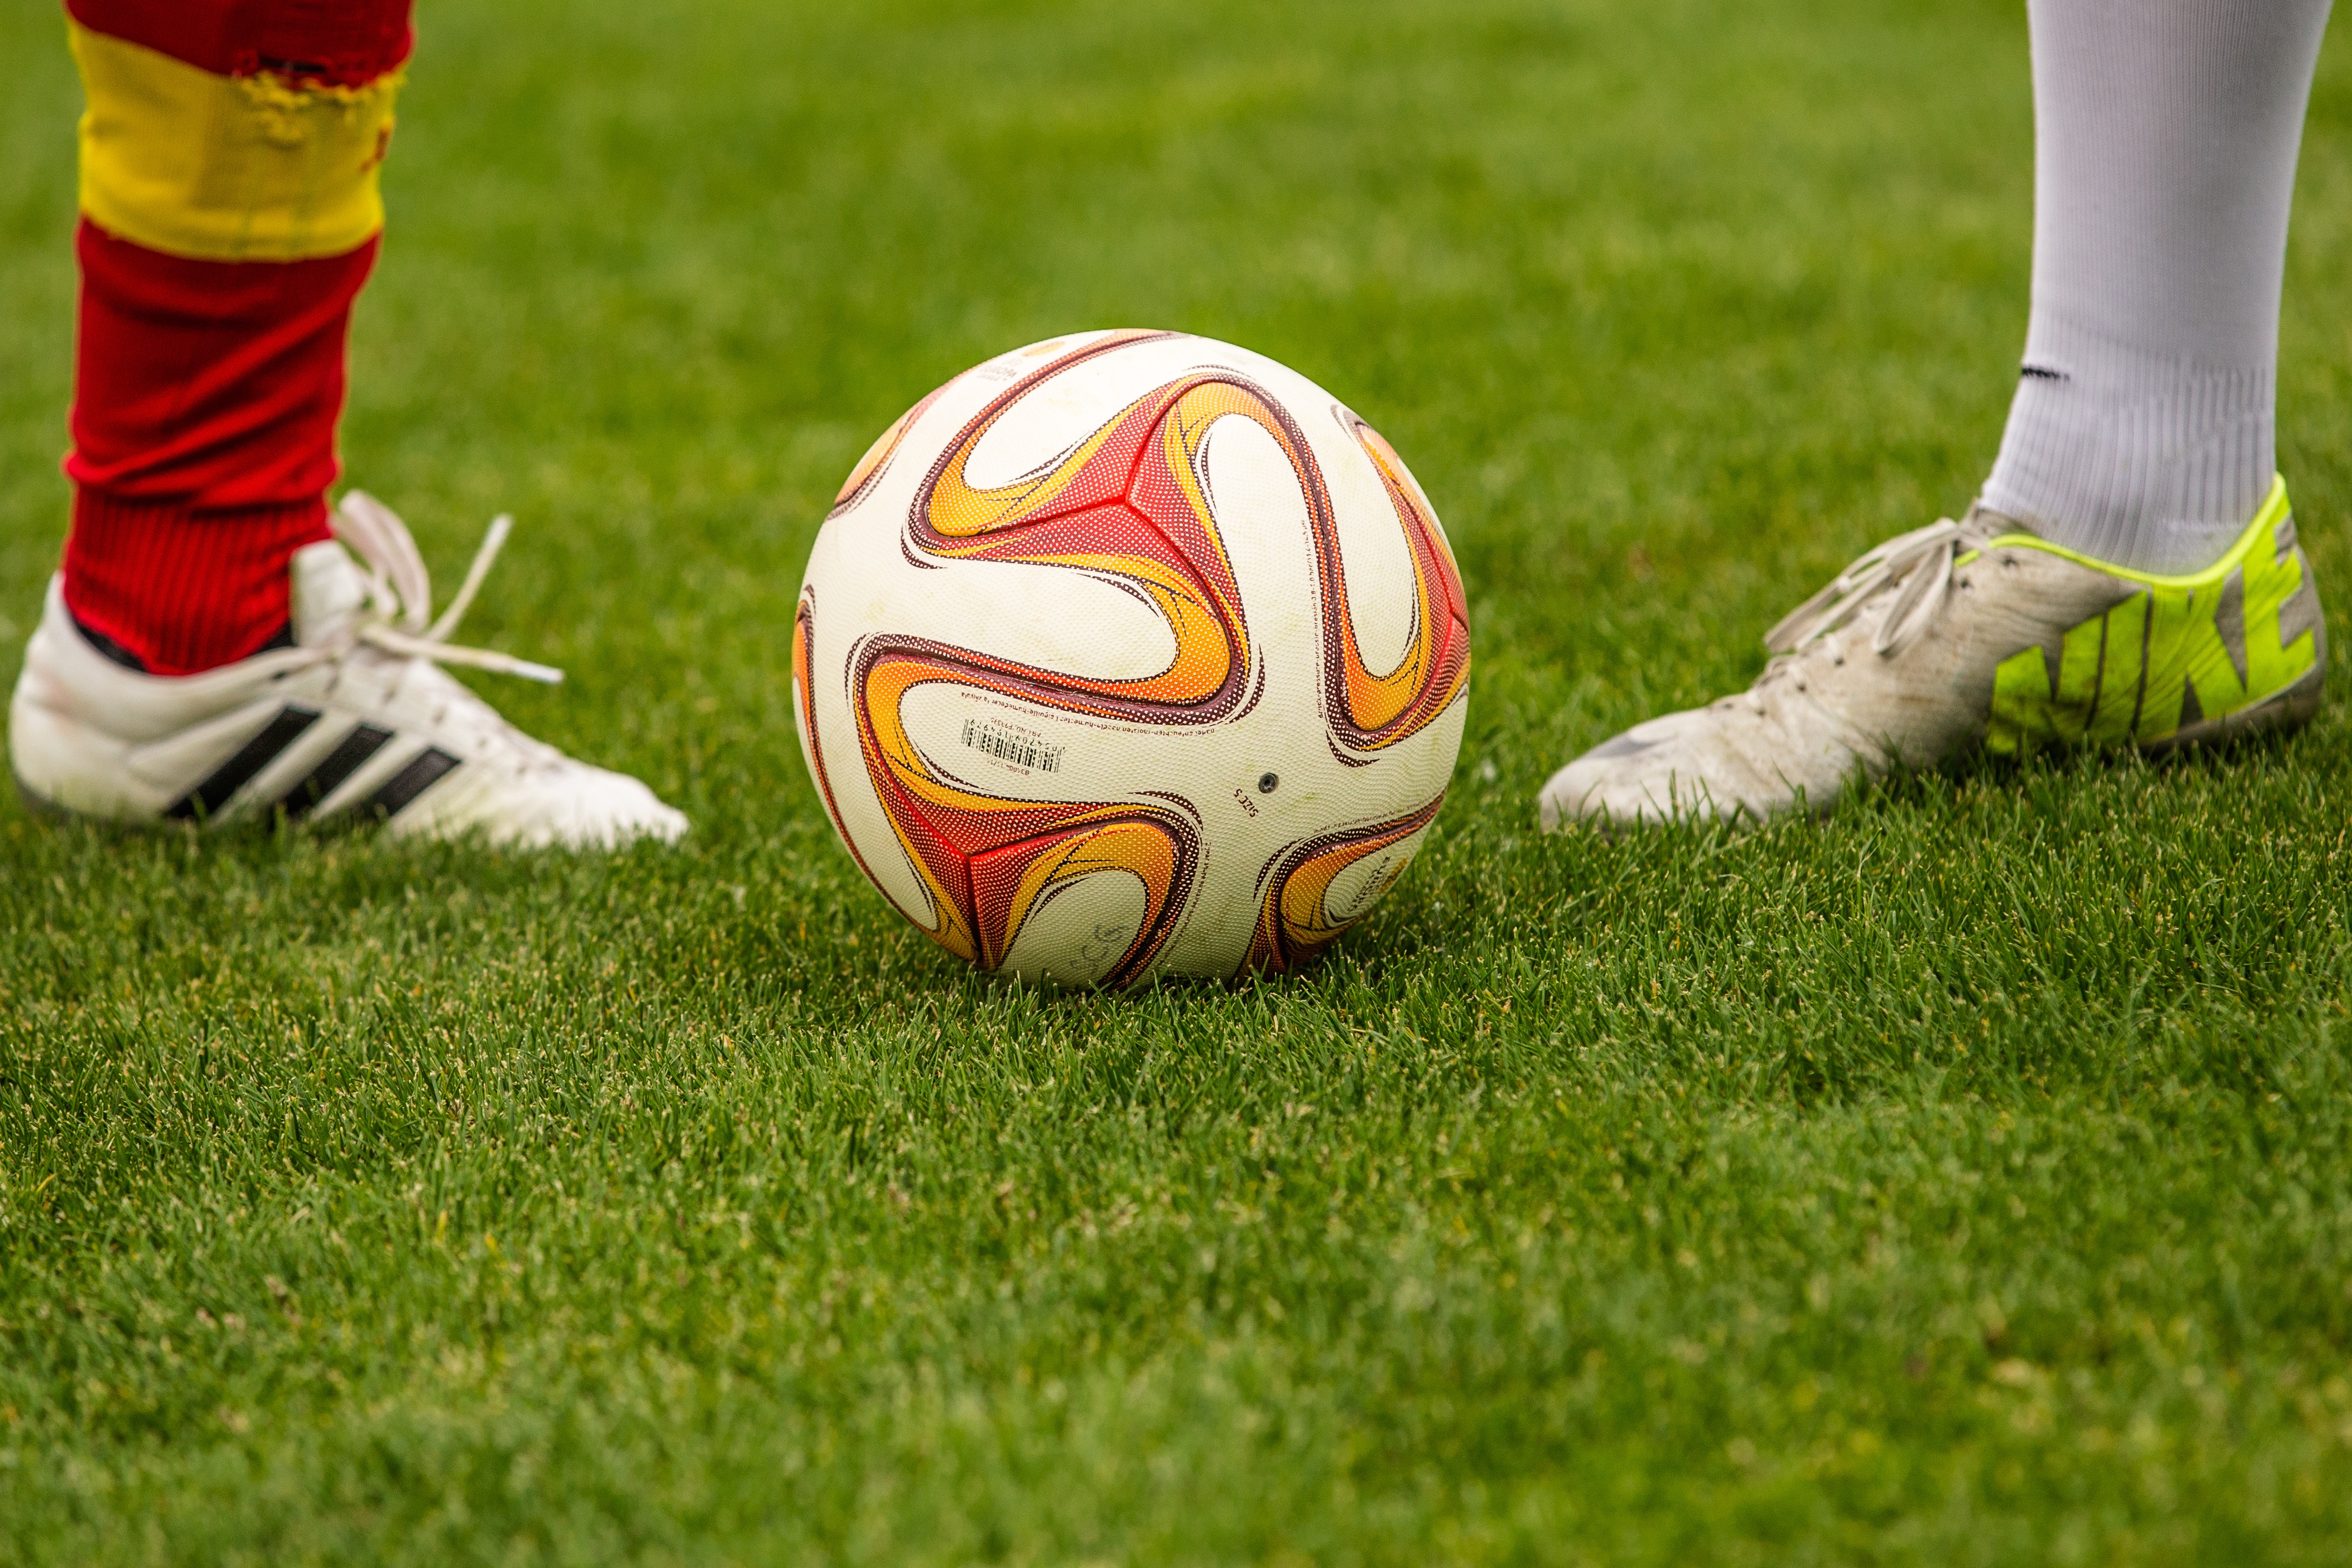
grass, sport, lawn, play, green, nike, soccer, football, player, football pitch, dress, sports, adidas, ball, rush, balls, clip, kick, duel, kicker, ball sports, soccer shoes, football player, football match, ball game, sports ground, playing field, footballs, fielder, opponents, footballers, shin saver, football boots, fussball dress